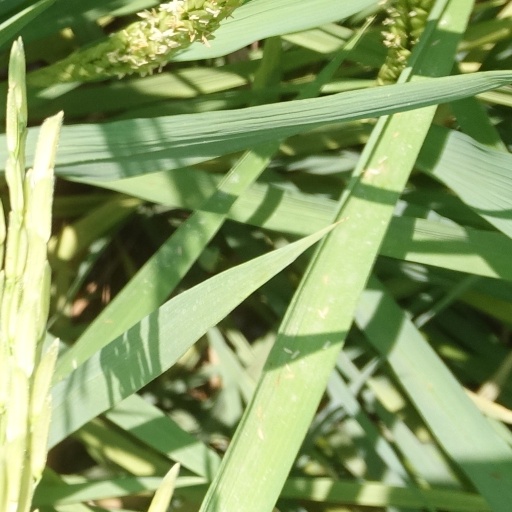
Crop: rice